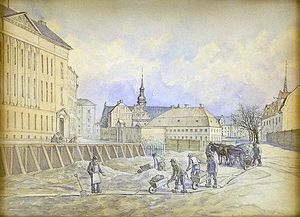
Holmens Kanal / Historie
Opfyldning af Holmens Kanal i 1864.
Holmens Kanal er en gade i Indre By, København, der går fra Kongens Nytorv og Holmens Bro. Gaden svinger på halvvejen ved et kryds, hvor der er opsat en statue af søhelten Niels Juel. Gaden er domineret af bank- og kontorbygninger, blandt andet har Danske Bank hovedsæde i Holmens Kanal. Desuden ligger Forsvarsministeriet, Børne- og Socialministeriet og Holmens Kirke ved gaden.